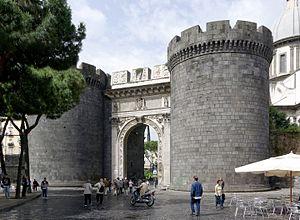
La Porta Capuana est une porte monumentale du XVᵉ siècle qui faisait partie jadis des murailles fortifiées de la ville de Naples.